2017 Porsche Carrera Cup Great Britain

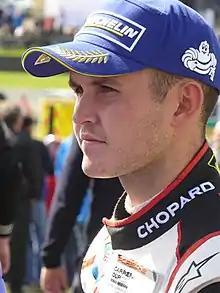
Charlie Eastwood, after finishing third in the first race at the Knockhill round. Eastwood won the championship on a tie-breaker round with Dino Zamparelli, taking four victories to Zamparelli's three.

The 2017 Porsche Carrera Cup Great Britain was a multi-event, one-make motor racing championship held across England and Scotland. The championship featured a mix of professional motor racing teams and privately funded drivers, competing in Porsche 911 GT3 cars which conformed to the technical regulations for the championship. It was conducted as part of the extensive program of support categories built up around the BTCC centrepiece. The 2017 season was the fifteenth Porsche Carrera Cup Great Britain season, commencing on 2 April at Brands Hatch – on the circuit's Indy configuration – and finished on 1 October at the same venue, utilising the Grand Prix circuit, after fifteen races at eight meetings. Fourteen of the races were held in support of the 2017 British Touring Car Championship, with a round in support of the 2017 24 Hours of Le Mans.